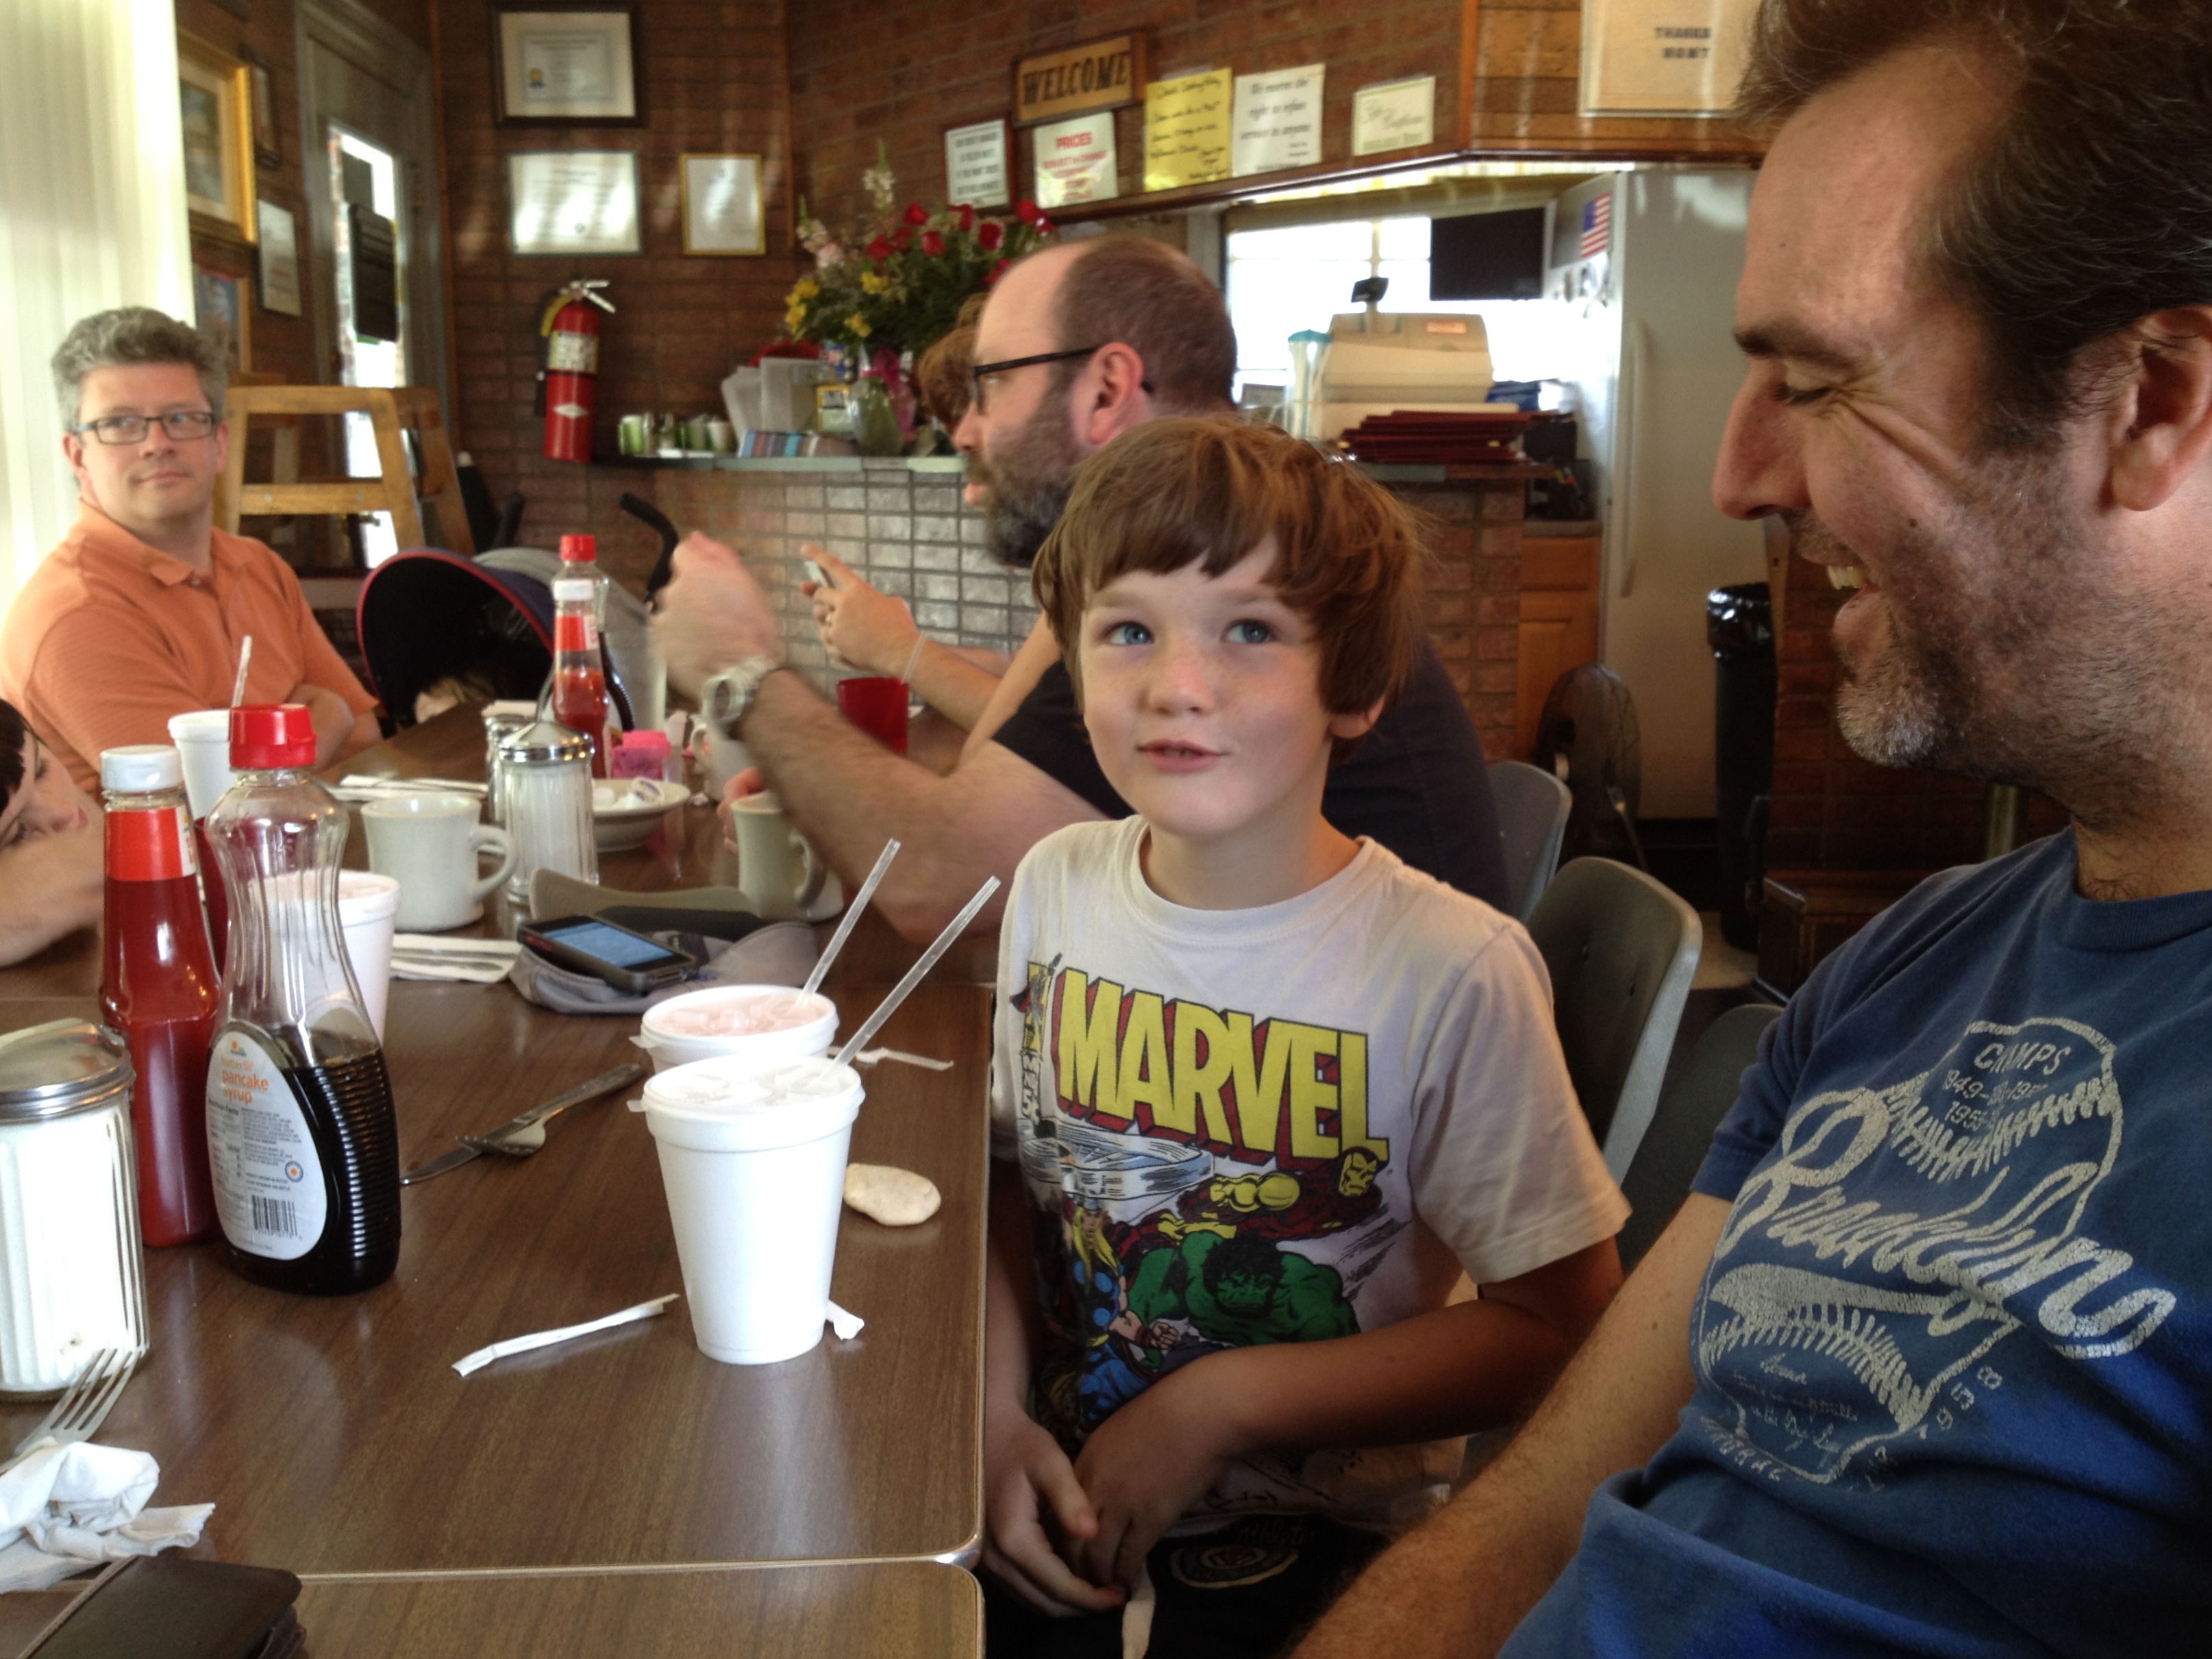
meal, lunch, sense